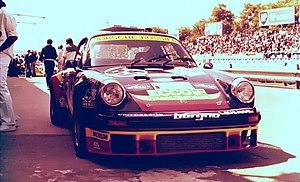
La Porsche 930 turbo d'Antoine Salamin aux 24 heures du Mans 1978